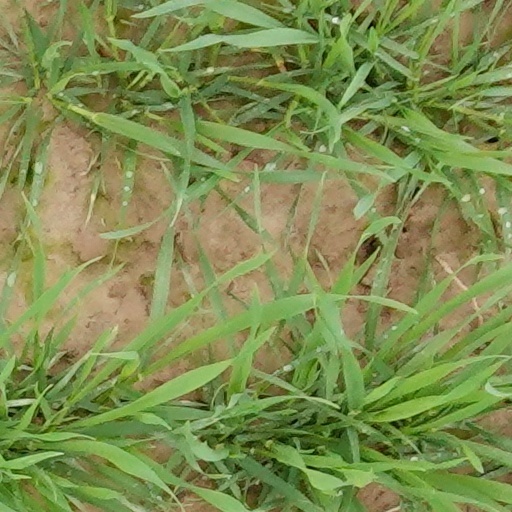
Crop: wheat